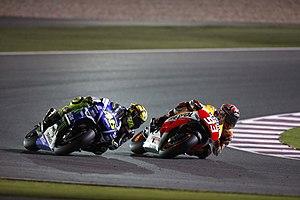
Valentino Rossi, né le 16 février 1979 à Urbino en Italie, est un pilote de vitesse moto.